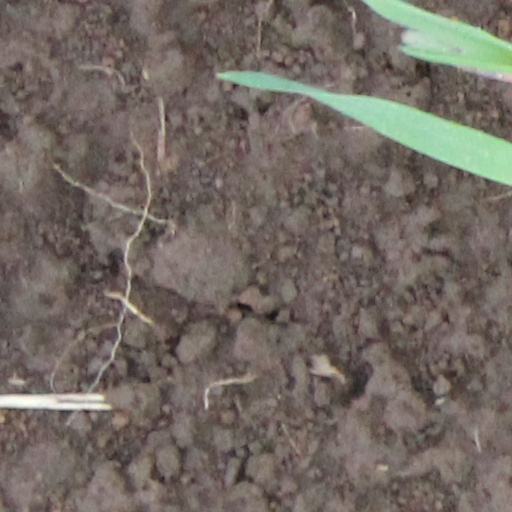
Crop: wheat